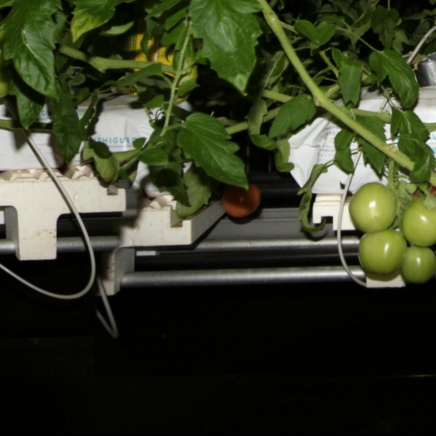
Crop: tomato